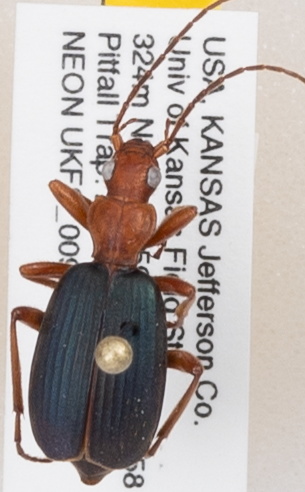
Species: Brachinus alternans
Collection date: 2019-07-23
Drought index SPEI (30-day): -0.628
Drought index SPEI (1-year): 1.45
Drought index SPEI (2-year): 0.71